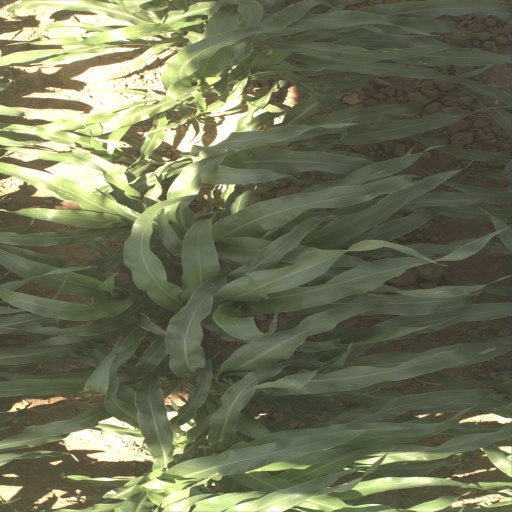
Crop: sorghum